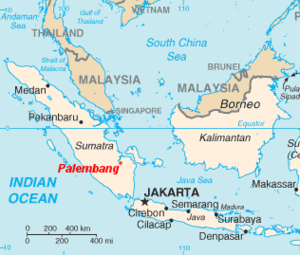
Chen Zuyi était un pirate chinois du XVᵉ siècle venant de Guangdong. Ce fut un des plus puissants pirates à avoir jamais écumé les mers d'Asie du Sud-Est. Il dirigeait la ville de Palembang et attaquait le détroit de Malacca afin de piller les navires marchands, qu'ils soient locaux ou étranger. Il fut arrêté par l'amiral Zheng He en 1407 et exécuté.